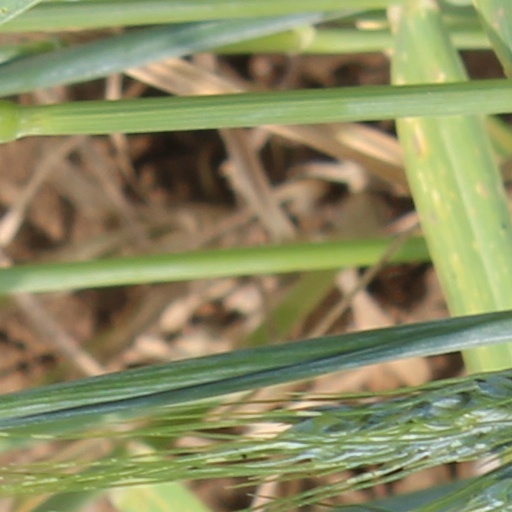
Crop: wheat